Pterocarya fraxinifolia

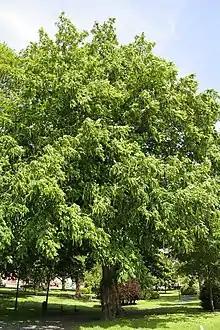
Caucasian wingnut tree

The tree is monoecious and grows to a height of < 30 m, the short, thick bole supporting widely spreading branches to form a rounded structure, not unlike the wych elm. The pinnate leaves can exceed 60 cm in length, comprising 7 - 27 sessile leaflets. The flowers appear in April, the male catkins thick and green, 7.5 – 12.5 cm long, the females longer with less dense flowers, bearing red styles forming fruiting catkins 30 – 50 cm long, the green, winged, nuts approximately 1.8 cm wide.